Kita-ku, Niigata

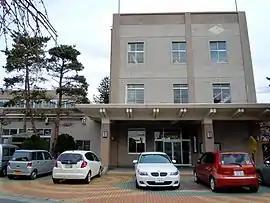
Kita Ward Office

Kita-ku is located in north-east Niigata city, and is bordered by the Sea of Japan to the north.